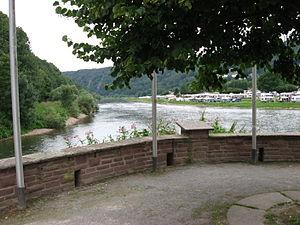
La Diemel est un affluent de la Weser en Hesse et Rhénanie-du-Nord-Westphalie long de 110,5 km. C'est le plus méridional des grands affluents de la Weser, à l'aval de la confluence de la Fulda et de la Werra.